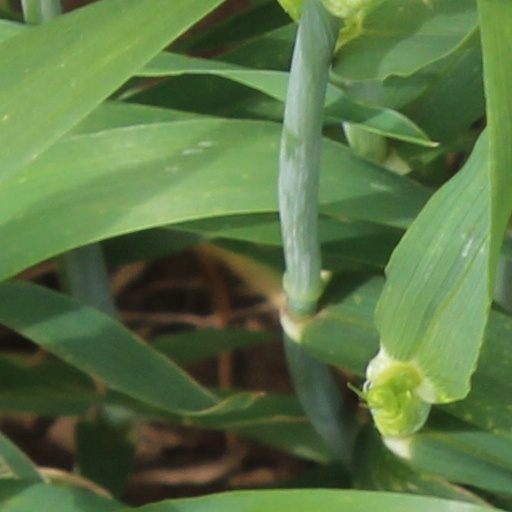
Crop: wheat